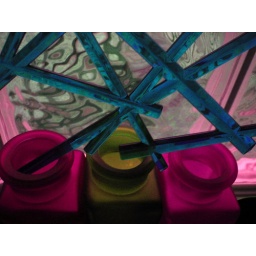
The richness of color of these glass and plastic bits made me think of the wisemen in the Bible account :&amp;gt;)